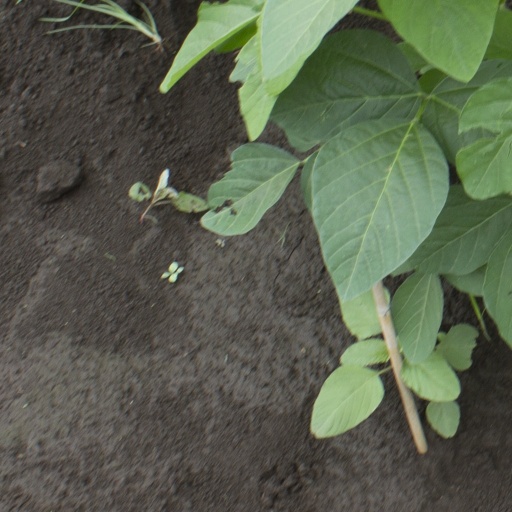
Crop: soybean